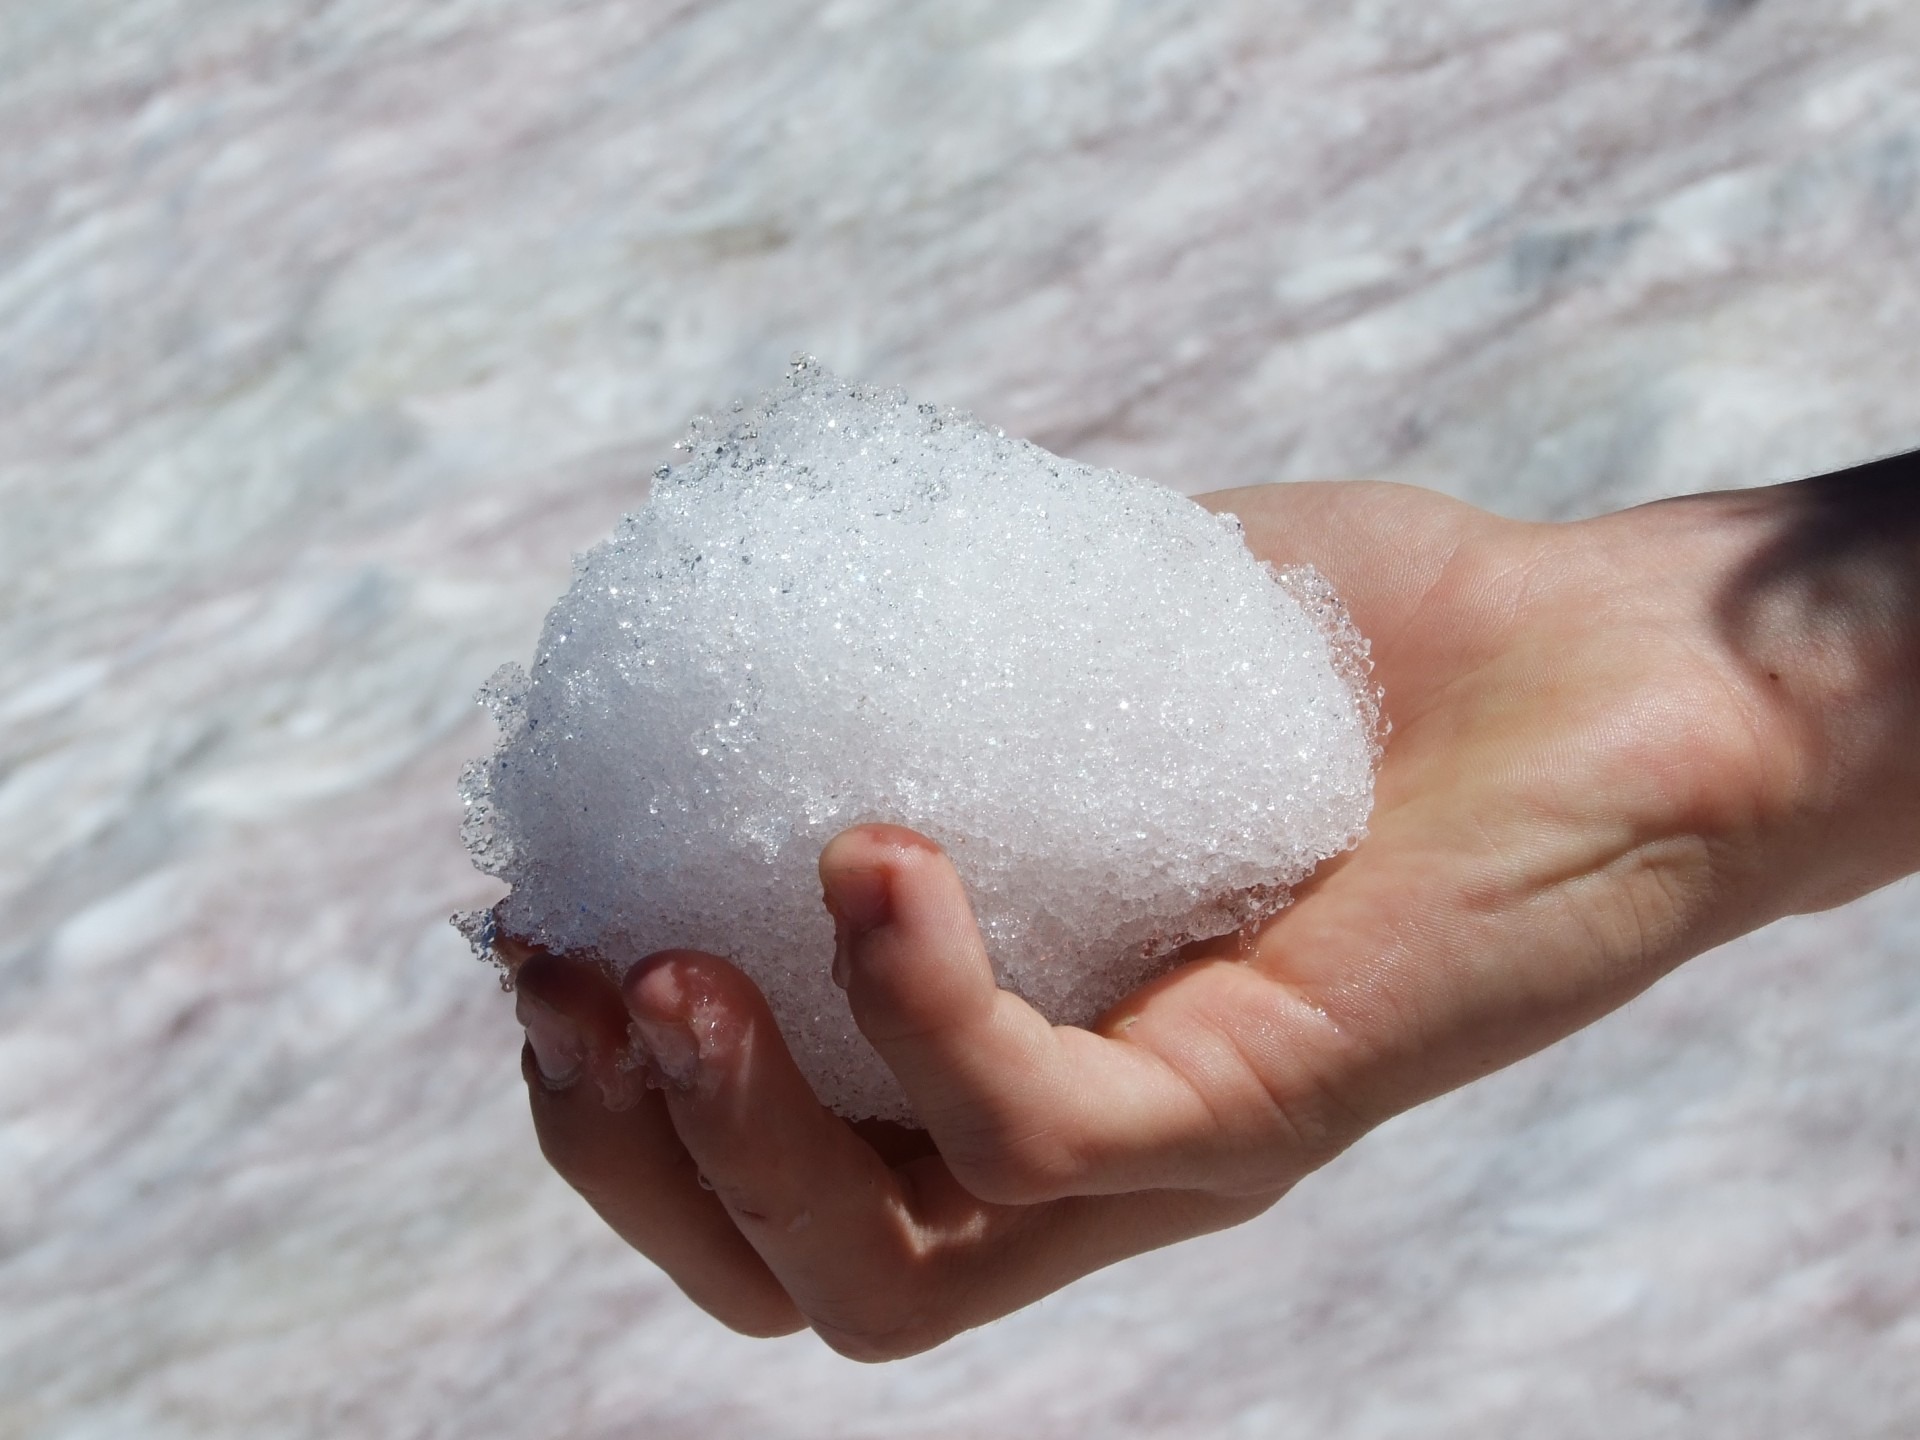
hand, snow, finger, hold, close up, ball, melting, melt, freezing, snowball